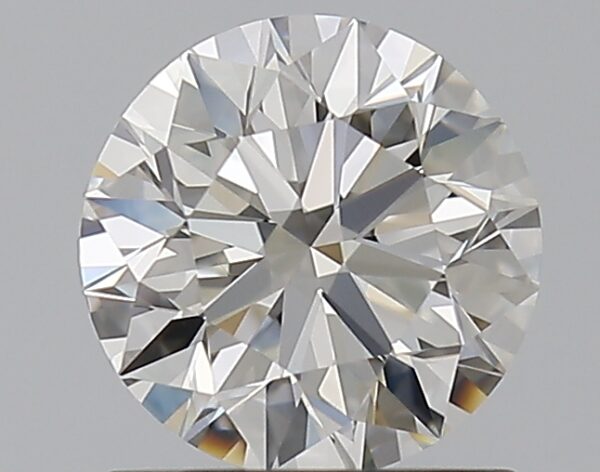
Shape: round
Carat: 0.9
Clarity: VVS2
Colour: G
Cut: EX
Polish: EX
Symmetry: EX
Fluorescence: N
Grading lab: GIA
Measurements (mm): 6.11 x 6.16 x 3.84